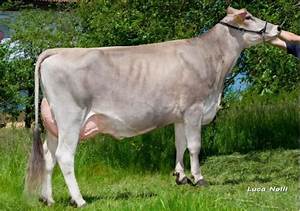
Label: mucca